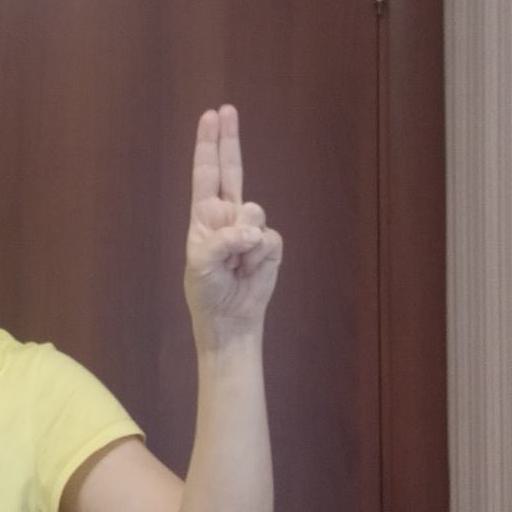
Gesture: two_up